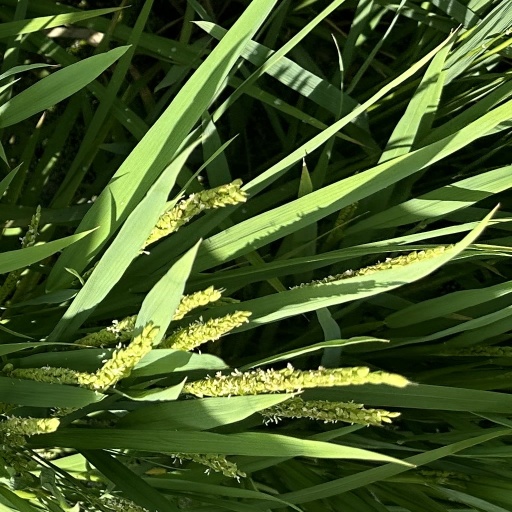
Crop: rice